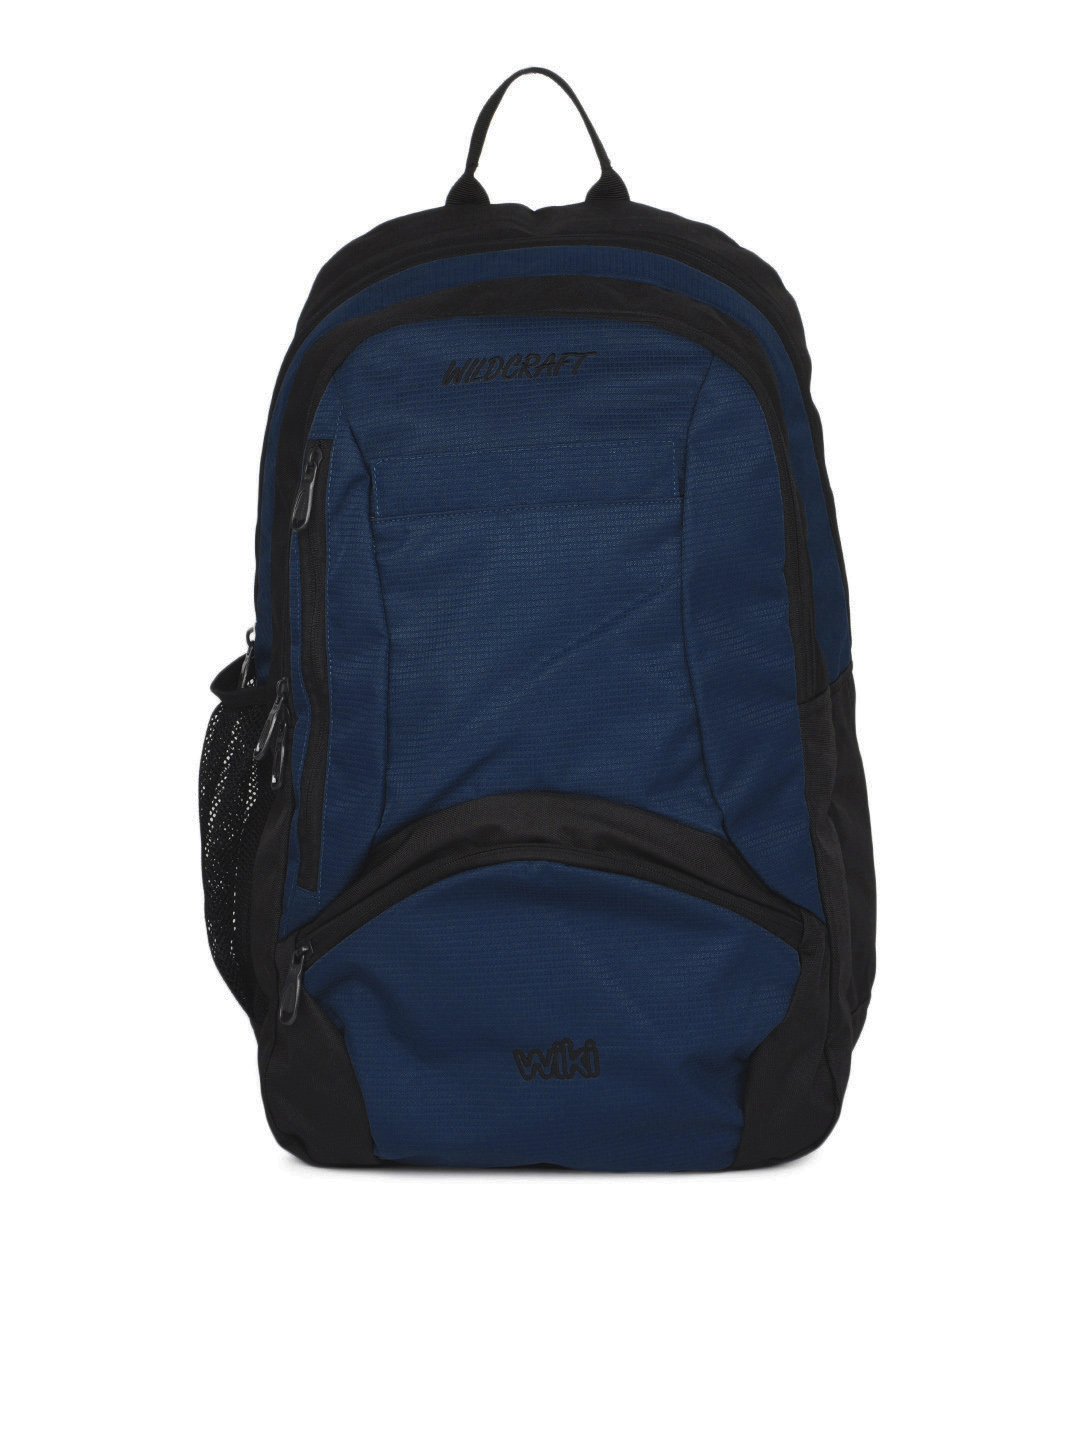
Wildcraft Unisex Blue & Black Backpack
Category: Accessories / Bags / Backpacks
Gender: Unisex
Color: Blue
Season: Spring 2013
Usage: Casual